Leon M. Lion

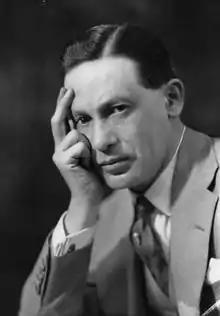
Photo by Howard Coster

Leon Marks Lion (12 March 1879 – 28 March 1947) was an English stage and film actor, playwright, theatrical director and producer. He starred in Joseph Jefferson Farjeon's 1925 hit play "Number 17" as well as its subsequent 1932 film adaptation by Alfred Hitchcock.